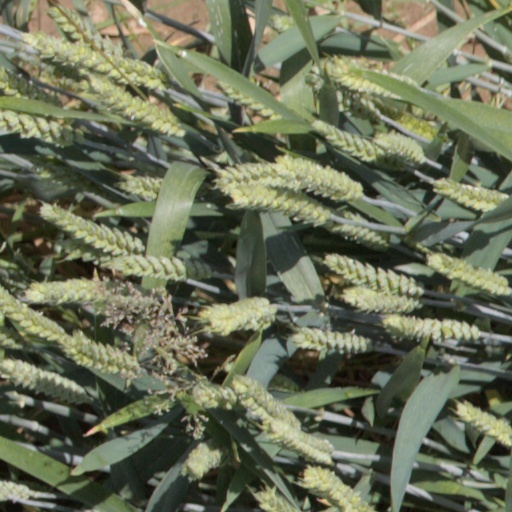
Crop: wheat